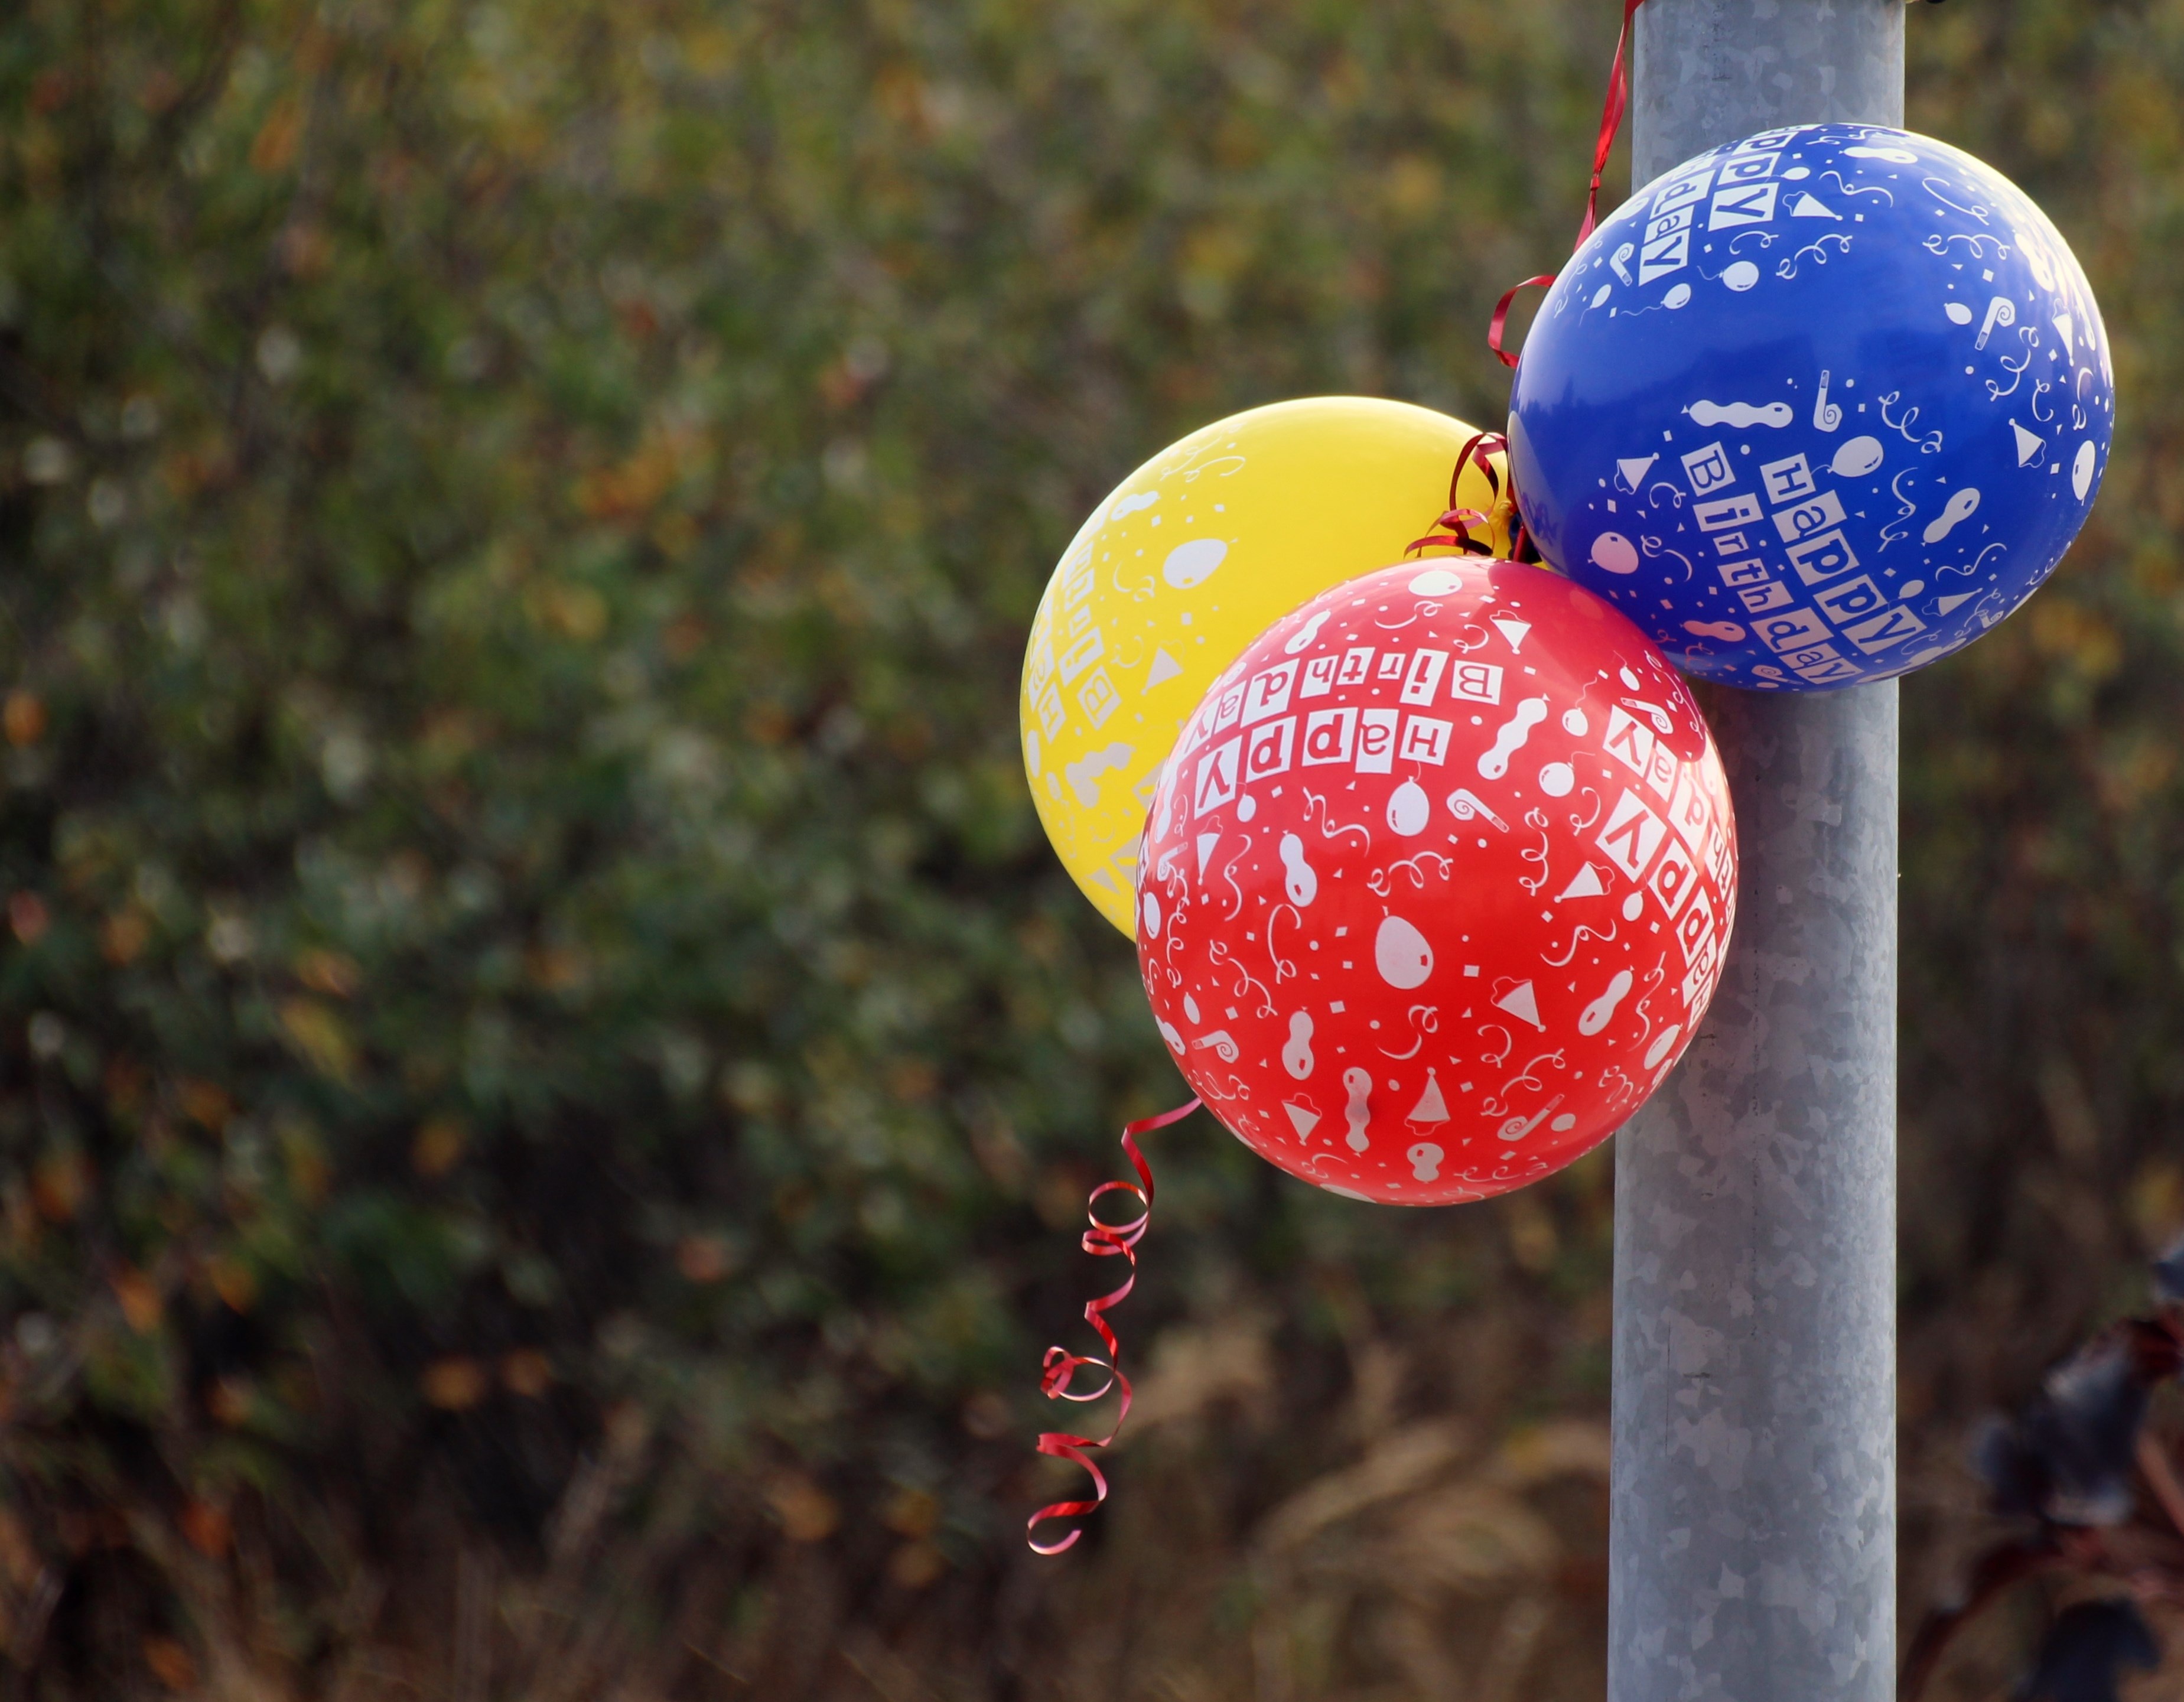
balloon, food, colorful, happy birthday, party, ball, ballons, birthday